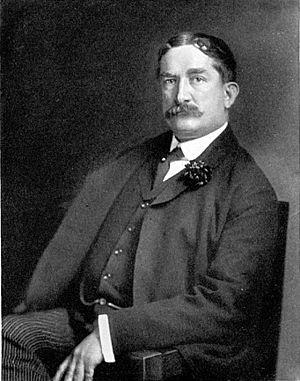
Thomas William Lawson, né le 26 février 1857 à Charlestown dans le Massachusetts et mort le 7 février 1925 à Boston, est un homme d'affaires et auteur américain.